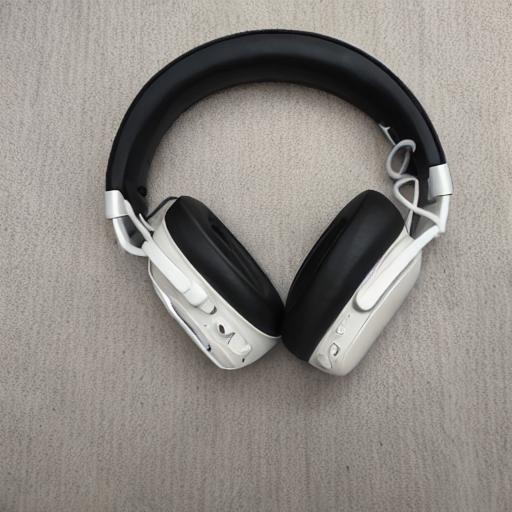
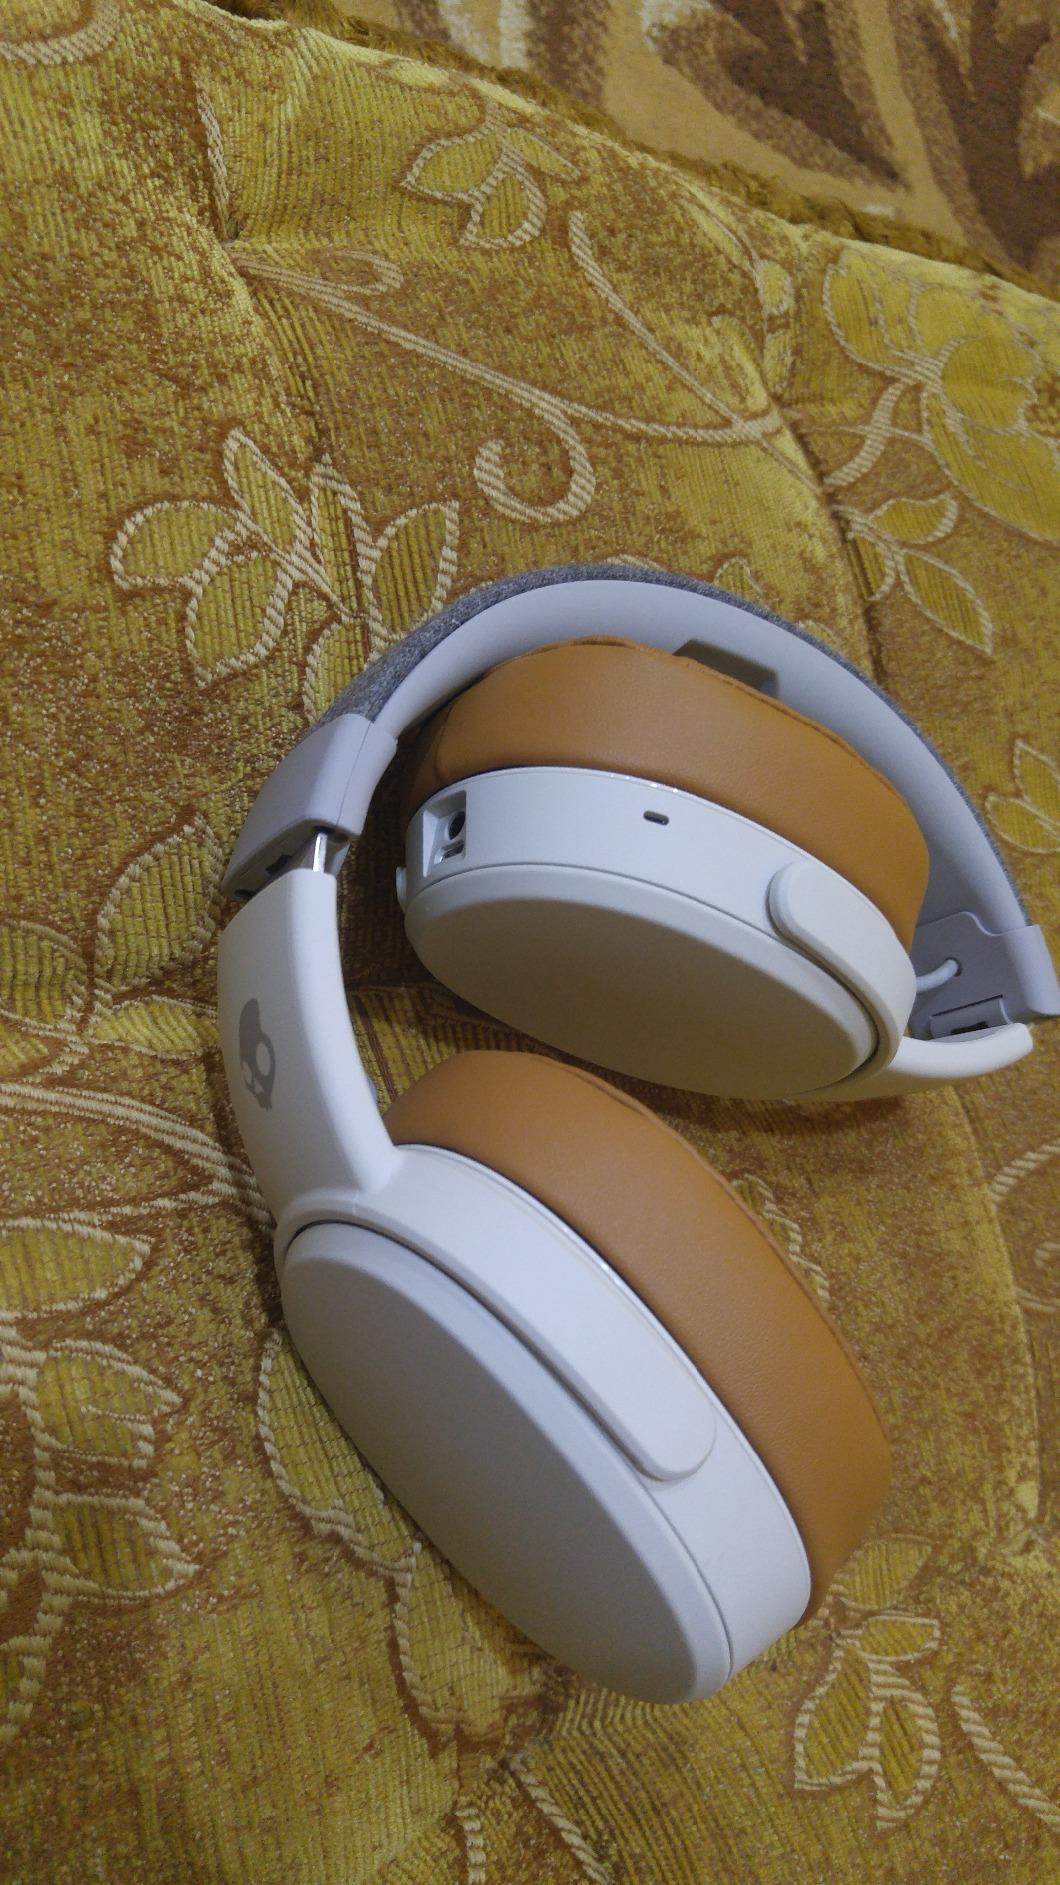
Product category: headphones
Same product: no